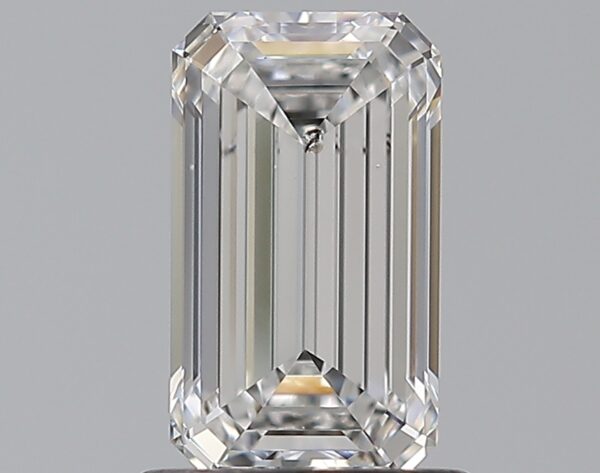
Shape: emerald
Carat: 1
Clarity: SI2
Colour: F
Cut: EX
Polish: EX
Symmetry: EX
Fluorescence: N
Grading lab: GIA
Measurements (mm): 7.67 x 4.43 x 2.87